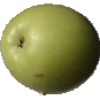
Label: Apple Granny Smith 1